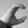
ASL letter: C